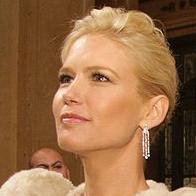
Age: 37